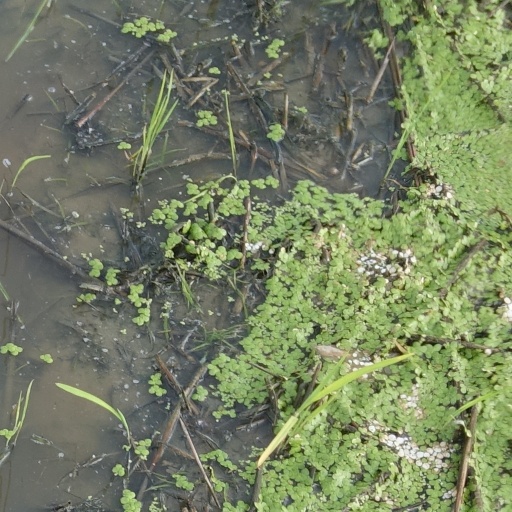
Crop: rice